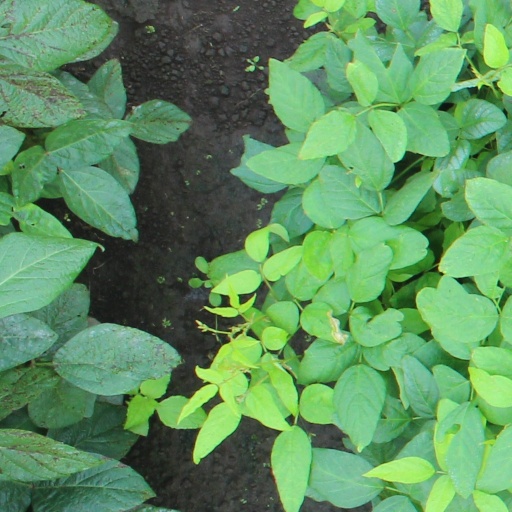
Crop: soybean